Wang Wu (painter)

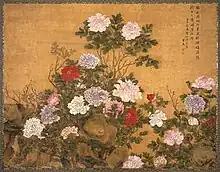
Wang Wu, "Peonies", 1672, Ink and pigment on silk. The Trammell & Margaret Crow Collection of Asian Art. Dallas

Wang Wu; ca. 1632-1690 was a Chinese painter and poet during the Qing Dynasty (1644–1912).